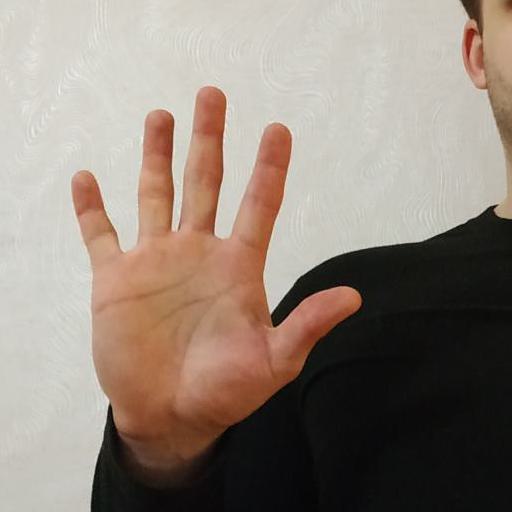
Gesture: palm